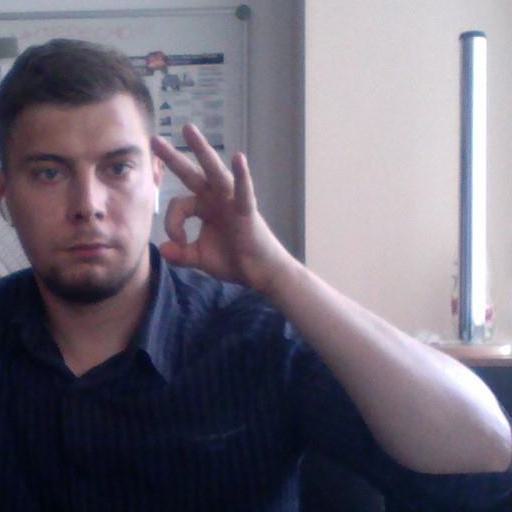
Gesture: ok